Izumo-class cruiser

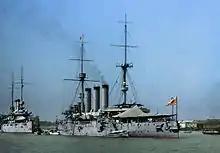
"Izumo" at anchor in the Huangpu River, Shanghai, 1932. The American armored cruiser is anchored to the left.

In 1932, during the First Shanghai Incident, "Izumo" became the flagship of the newly re-established 3rd Fleet that garrisoned Japanese-occupied China. Two years later, she was equipped to operate a floatplane at the Sasebo Naval Arsenal. During the Second Sino-Japanese War, the ship participated in the Battle of Shanghai in mid-1937 during which she provided naval gunfire support to Japanese troops ashore.